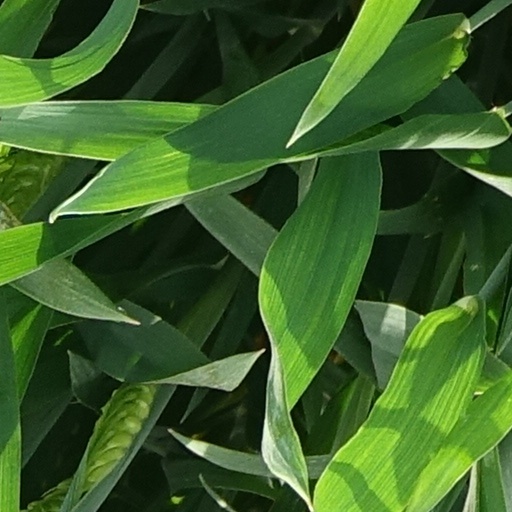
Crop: wheat